St. George's Harbour, Bermuda

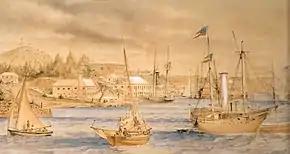
St. George's Harbour, ca. 1864. Confederate blockade runners are visible.

The original channel used by shipping to access the harbour lies to the south of Paget Island. This was replaced a century ago by dredging out the passage to the north of Paget Island. At the time, the dredging of that passage had been necessary for St. George's to remain a viable port as steam replaced sail (permission for the dredging had to be granted by the Secretary of State for Defence as it would have enabled easier landing of an invading force. approval for this project, and for American investment into the Princess Hotel, was withheld 'til the Parliament of Bermuda agreed to raise a part-time reserve for the British army units in Bermuda). Most freight, today, is offloaded at Hamilton, but St. George's is still used for offloading of gravel and other consignments, by cruise ships visiting the Old Town, and it is the only port of entry for yachts, which must clear H.M. Customs and Bermuda Immigration at Ordnance Island before visiting other parts of the archipelago.